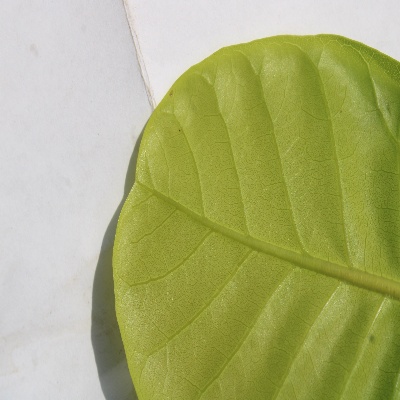
Crop: Cashew
Condition: healthy